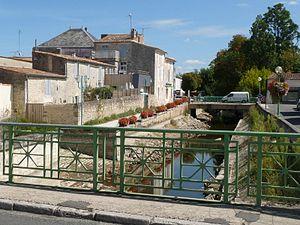
la Seudre à Saujon, Charente-Maritime, France
Saujon est une commune du Sud-Ouest de la France, située dans le département de la Charente-Maritime. Ses habitants sont appelés les Saujonnais et les Saujonnaises.
La Seudre est un fleuve côtier français qui coule dans le département de la Charente-Maritime, dans la région Nouvelle-Aquitaine, en Saintonge. Elle se jette dans le golfe de Gascogne, plus exactement dans le pertuis de Maumusson face à l'île d'Oléron. Le bassin aval de la Seudre est constitué de marais en eau salée dont la surface est la plus grande du littoral français.